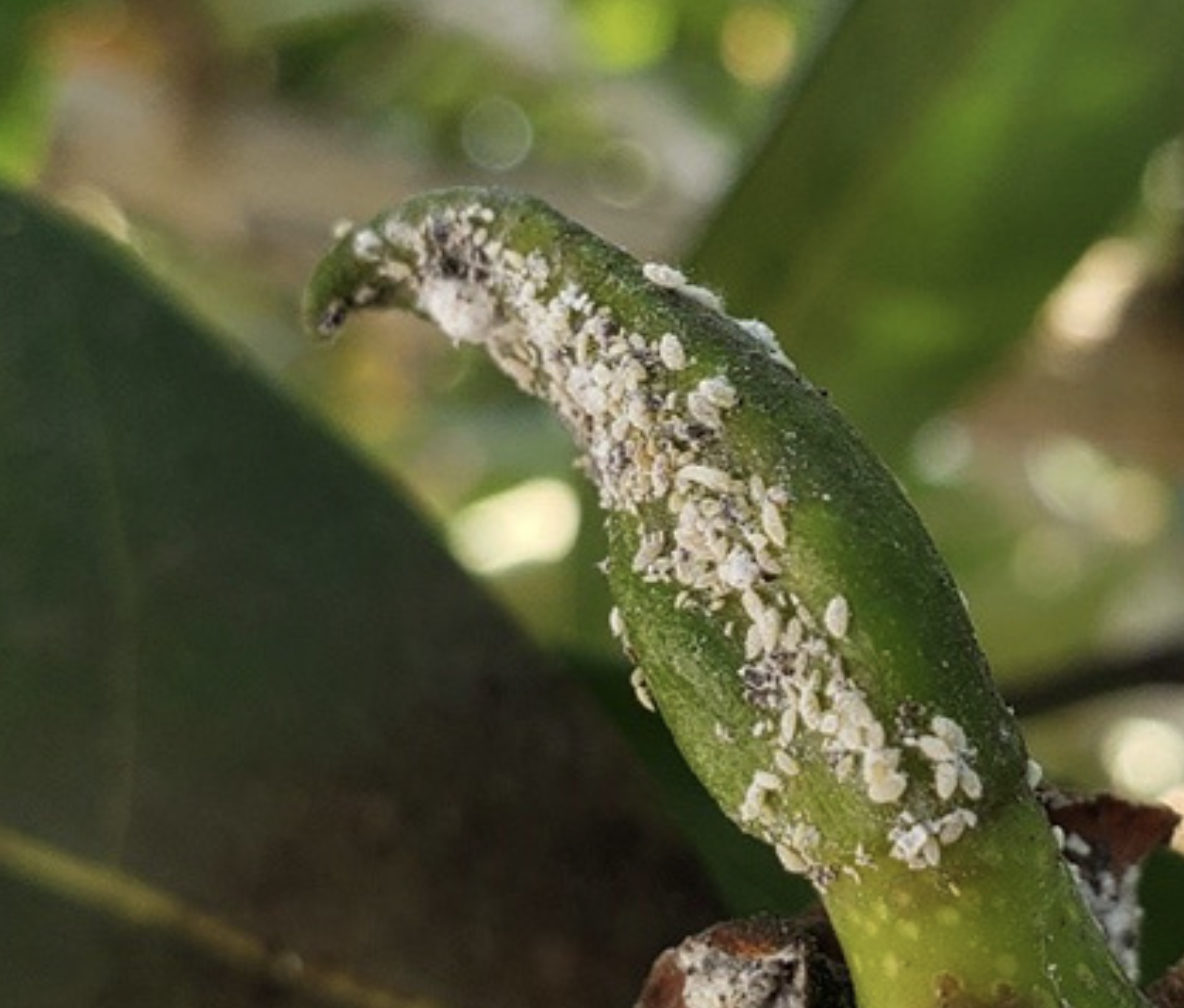
Label: mealybug_infestation